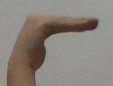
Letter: haa